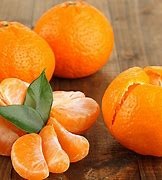
Label: mandarine